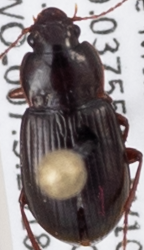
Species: Amara lindrothi
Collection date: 2018-06-19
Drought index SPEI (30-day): -1.01
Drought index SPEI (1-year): -0.39
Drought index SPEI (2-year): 0.03